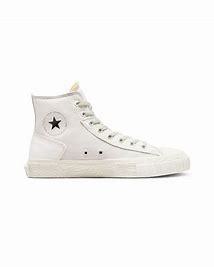
Brand: Converse
Model: Chuck Taylor Alt Star